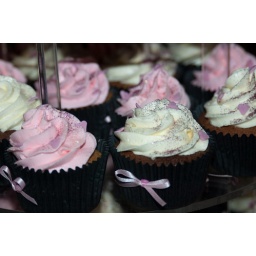
Chocolate and Vanilla Cupcakes with lashings of butter icing in a pink, black and white theme.